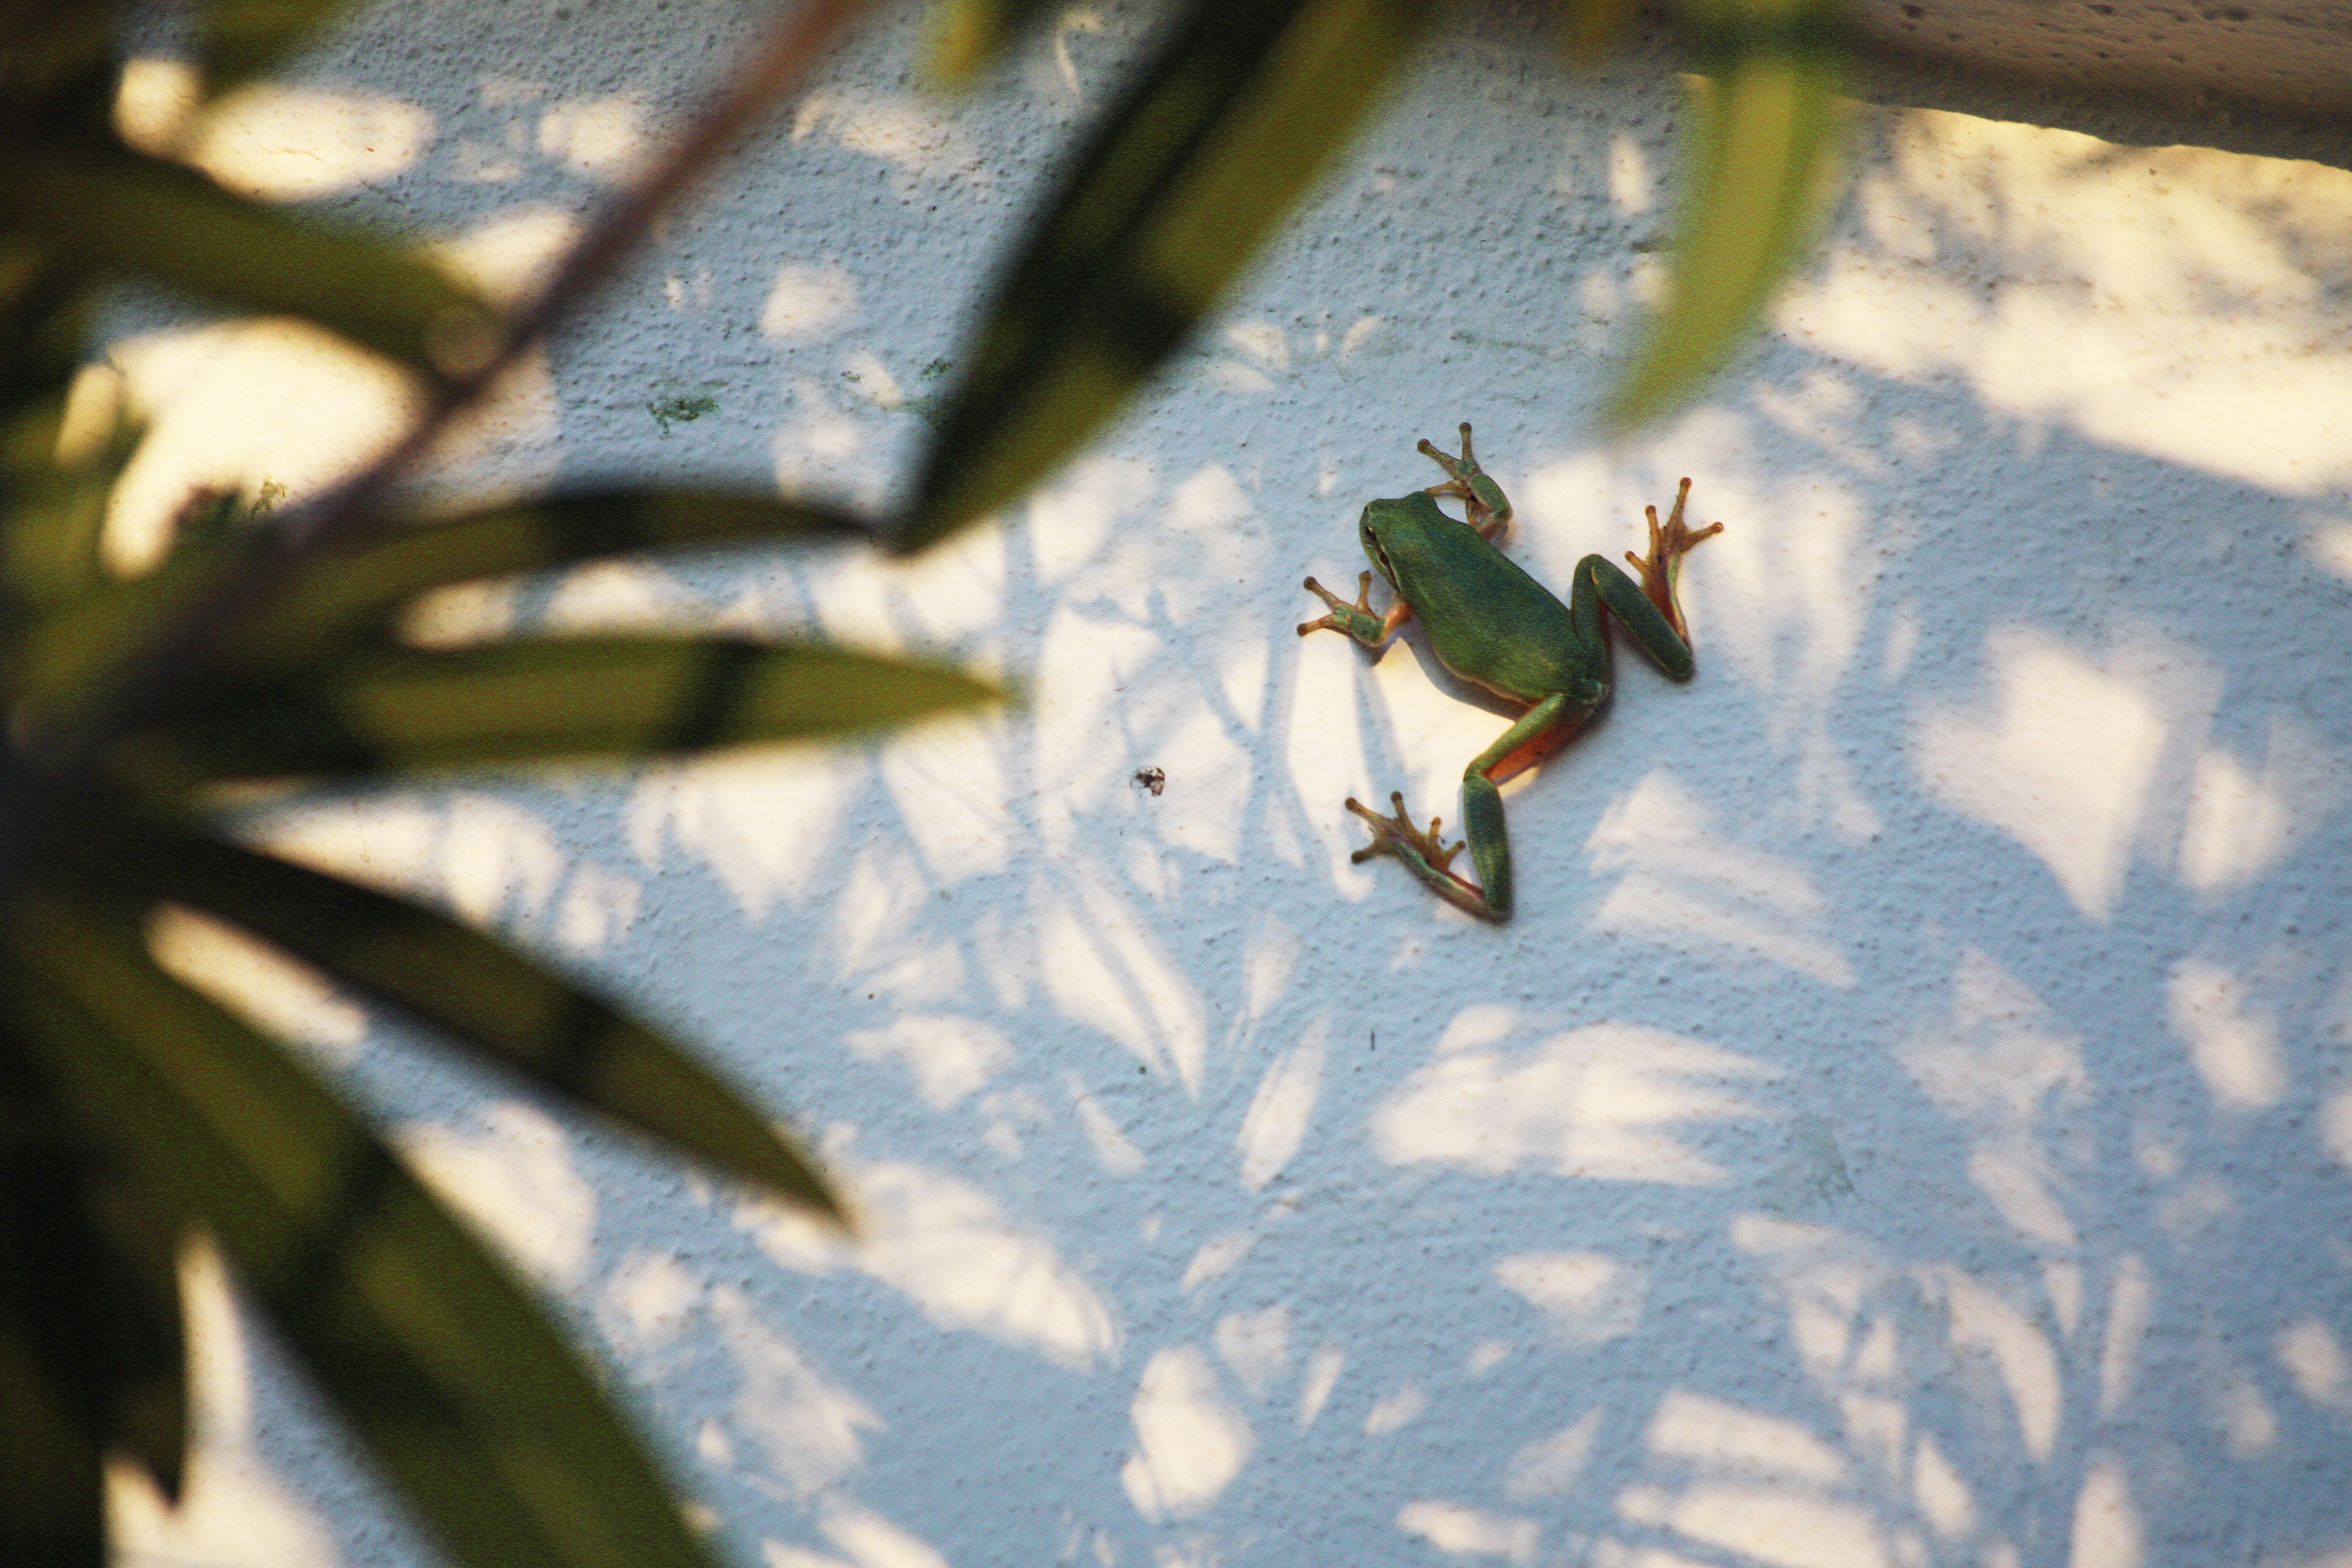
tree, nature, branch, leaf, flower, wall, wildlife, green, frog, amphibian, fauna, close up, camargue, macro photography